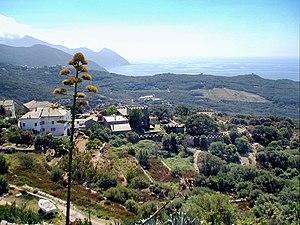
Centuri est une commune française située dans la circonscription départementale de la Haute-Corse et le territoire de la collectivité de Corse. Elle appartient à l'ancienne piève de Luri, dans le Cap Corse.